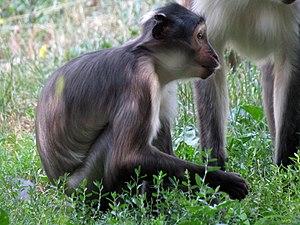
Cercocebus atys, singe africain (juvénile).
Cercocebus atys est une espèce de singes catarhiniens de la famille des cercopithecidés. Il est appelé Singe vert mangabey, Mangabey fuligineux, Cercocèbe enfumé ou Mangabey enfumé.